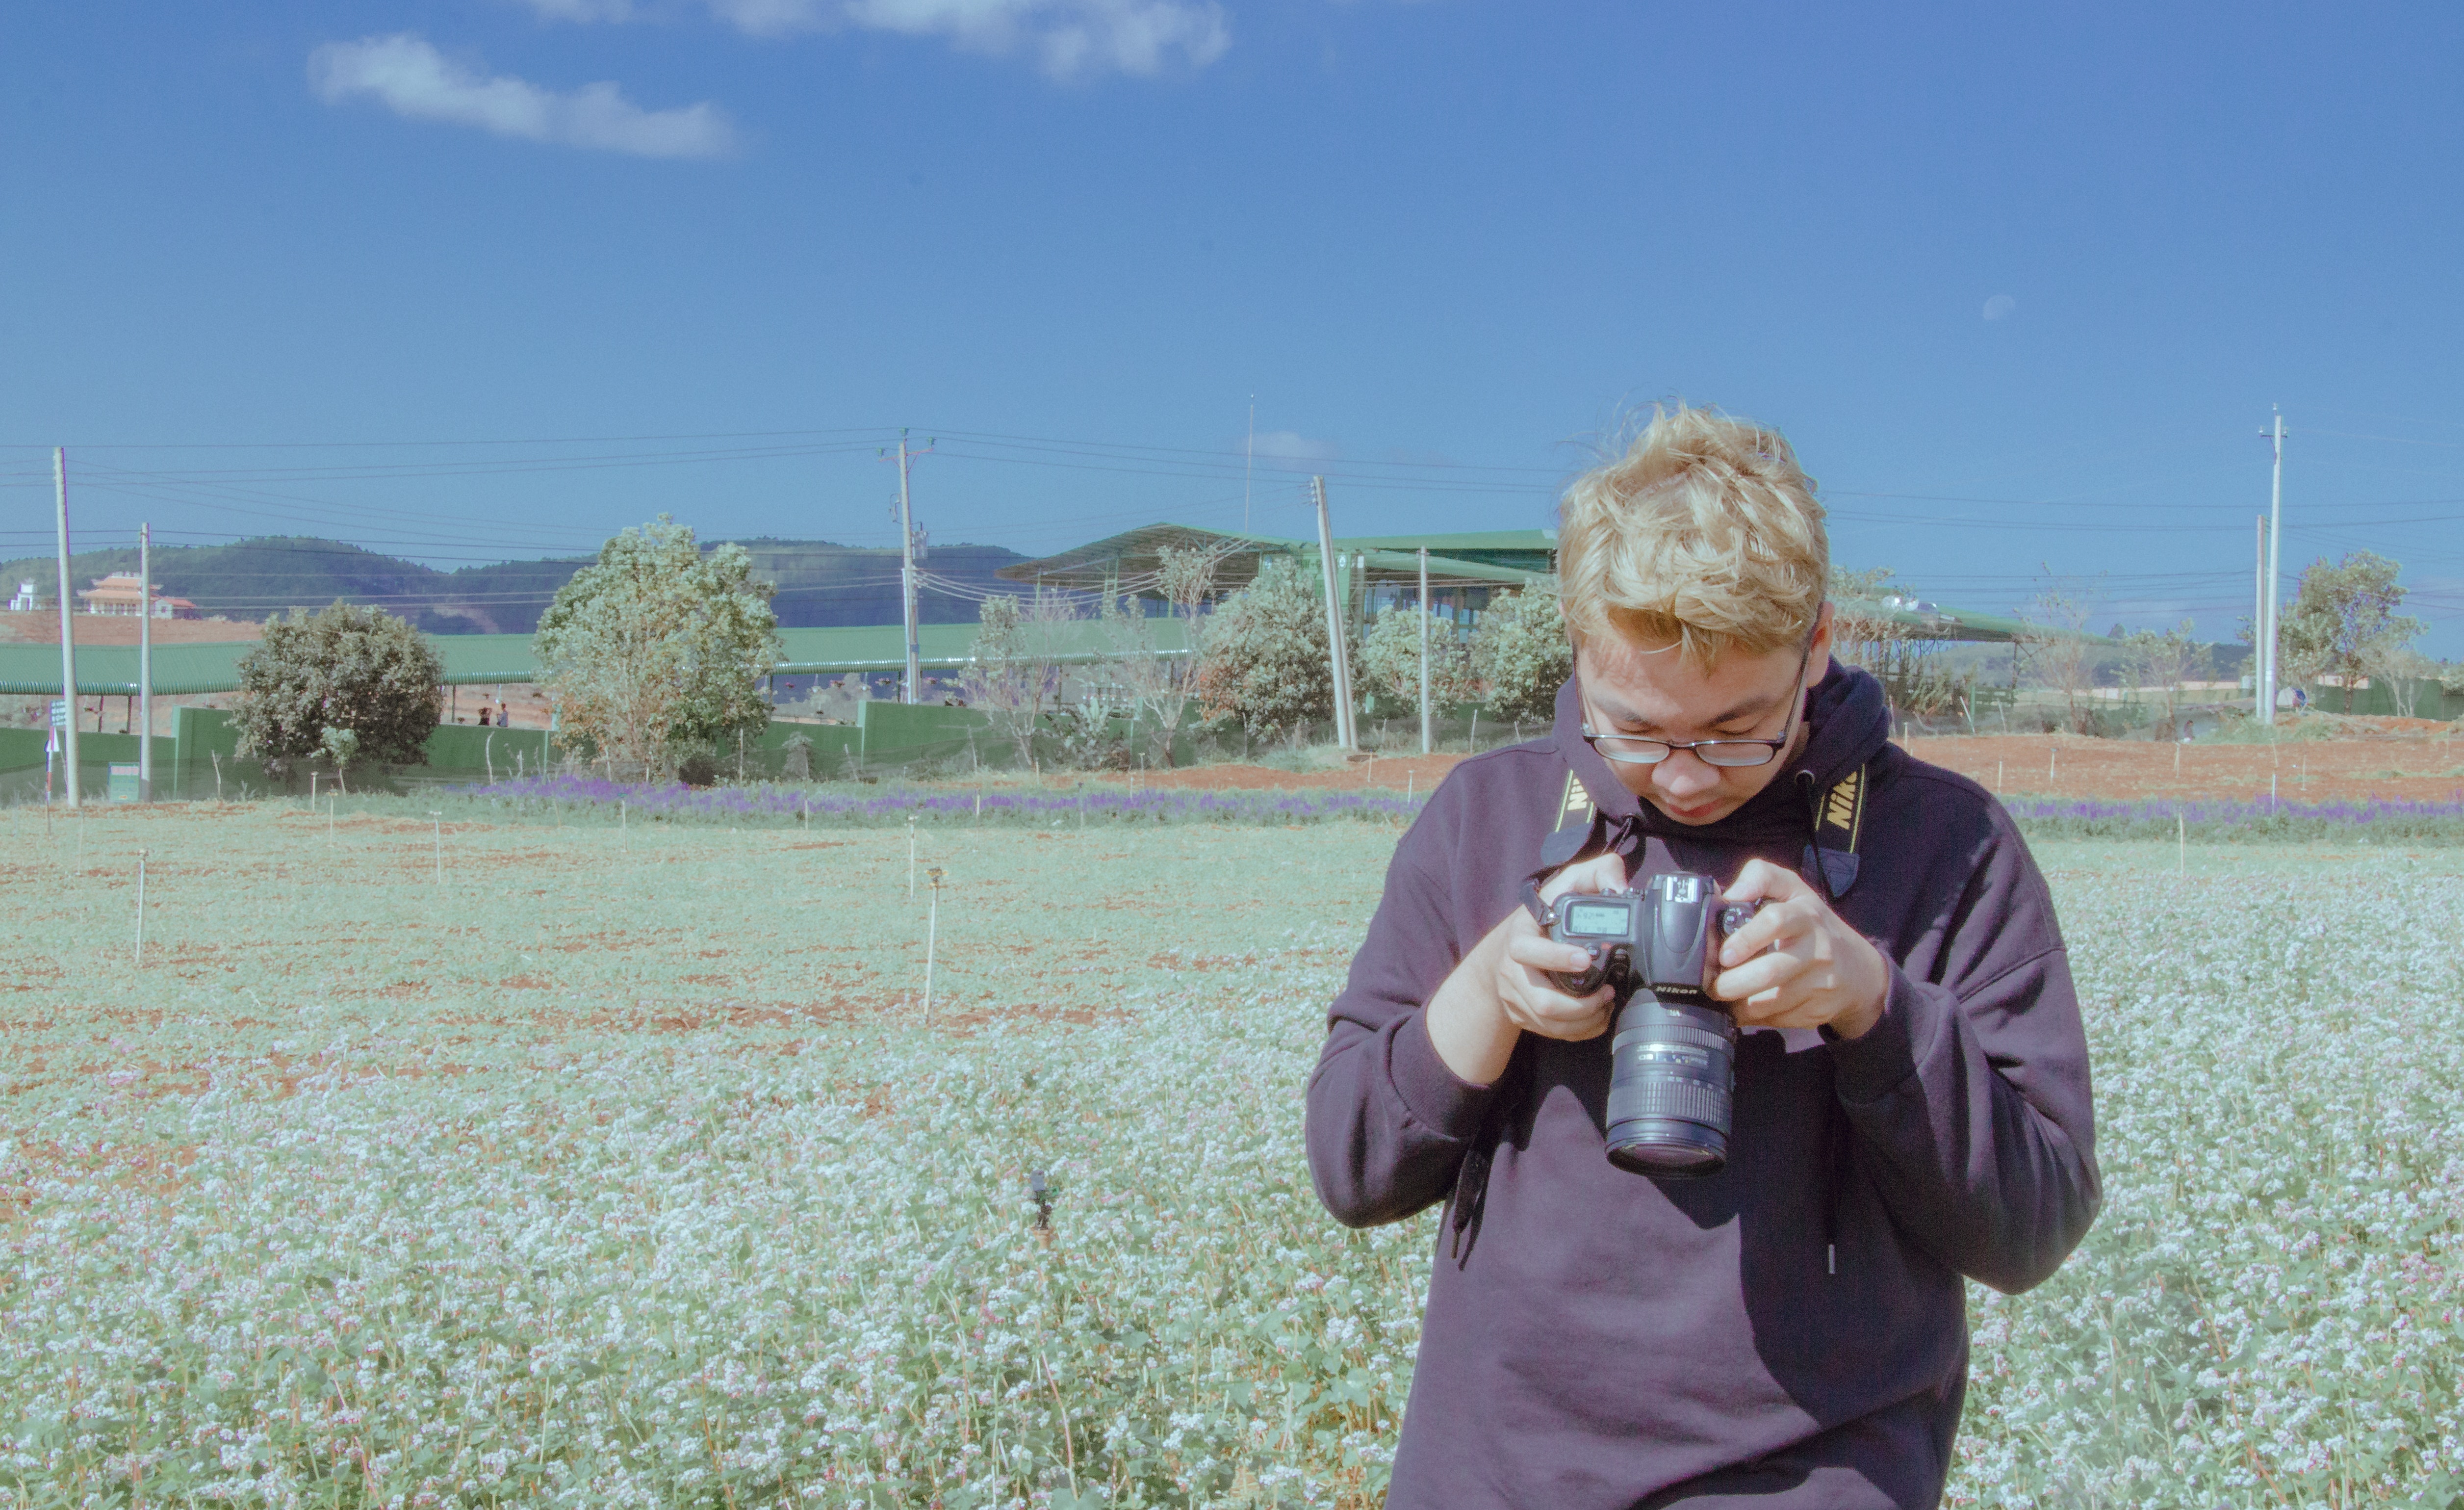
grass family, field, grass, grassland, tree, rural area, farm, crop, soil, plant, landscape, agriculture, pasture